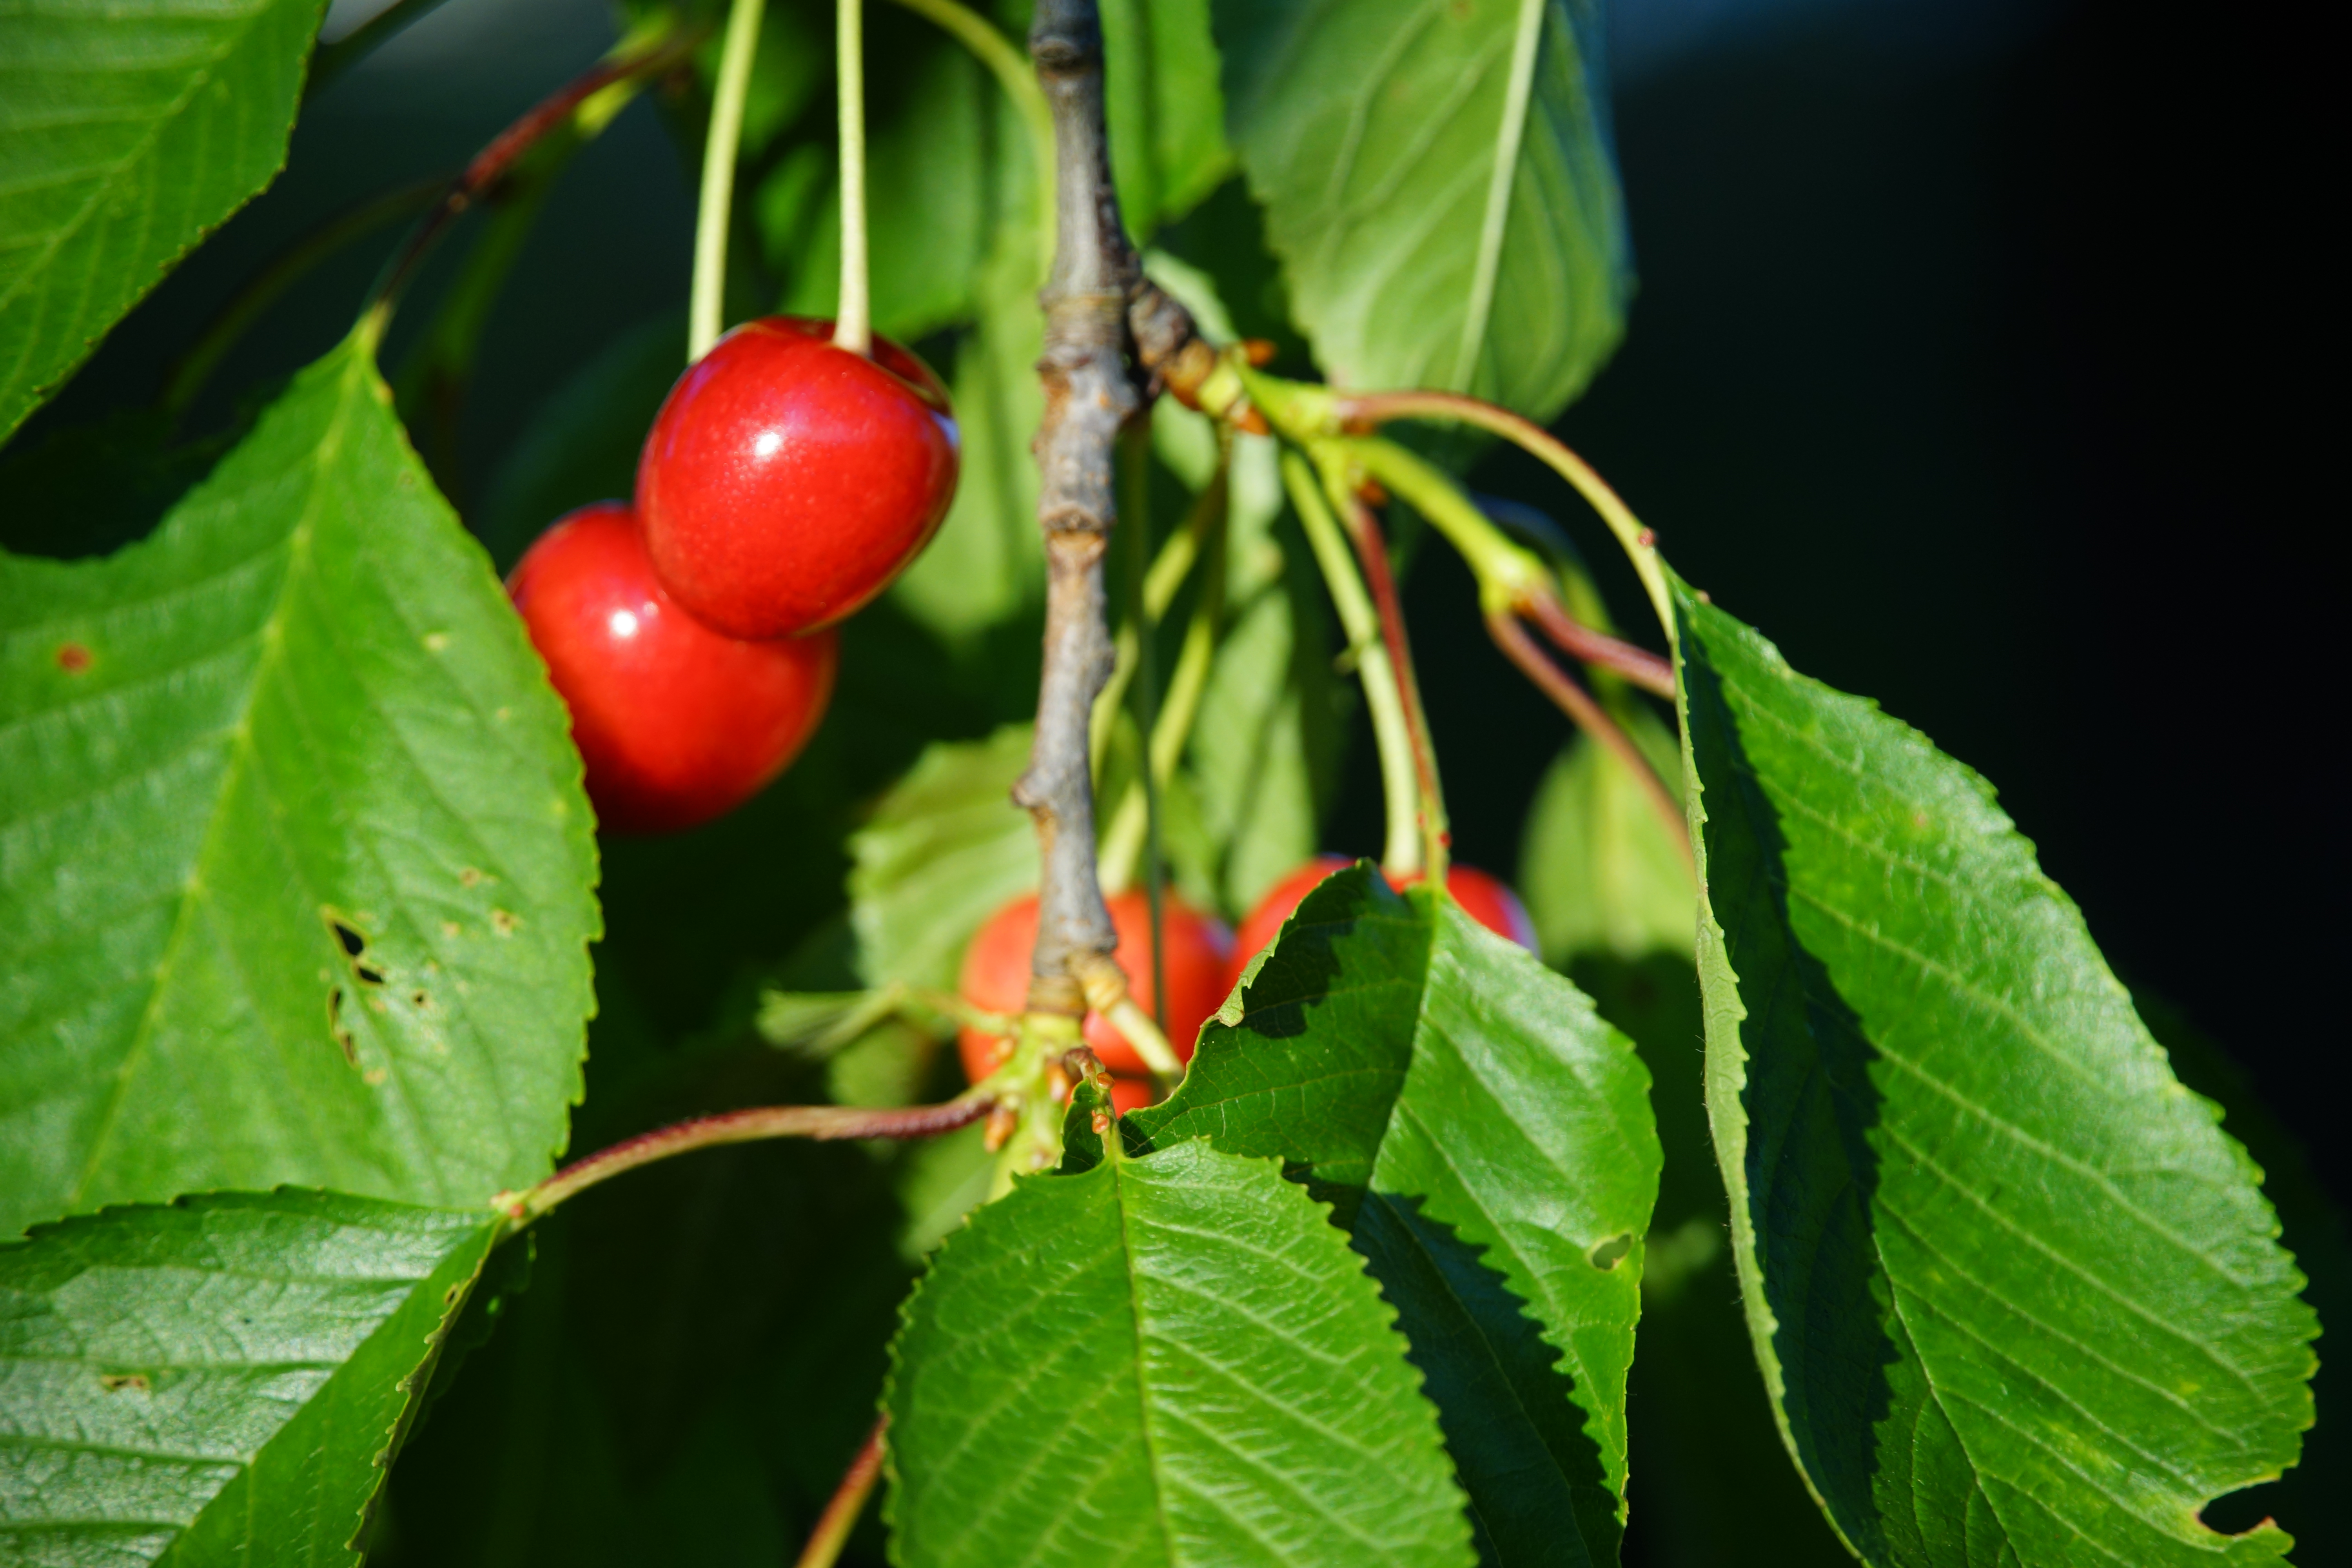
cherry, tree, nature, fruits, flower, flowering plant, plant, leaf, fruit, woody plant, food, fruit tree, sorbus, buffaloberries, produce, acerola family